2022 Lebanese general election

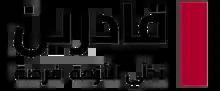
Qadreen campaign logo

In the 2022 Lebanese General elections, Citizens in a State (MMFD) hosted candidates in every electoral district in Lebanon in lists called "Qadreen" (Capable) led by Charbel Nahas of Beirut I. The coalition presented around 60 candidates with some allying with the LCP and other independents of the 17 October revolution.